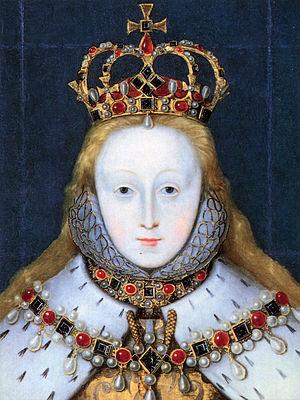
Détail d'un tableau montrant la reine Élisabeth Ire d'Angleterre dans sa robe de couronnement, à motifs de roses de Tudor et ourlée d'hermine. Ses cheveux sont libres sur ses épaules, comme de tradition pour le couronnement des reines, et peut être aussi comme symbole de virginité. La peinture, d'un auteur inconnu, date de la première décennie du XVIIe siècle. C'est une copie d'un original lui aussi d'auteur inconnu, et perdu. This image is a JPEG version of the original PNG image at File: Elizabeth I in coronation robes detail.png. Generally, this JPEG version should be used when displaying the file from Commons, in order to reduce the file size of thumbnail images. However, any edits to the image should be based on the original PNG version in order to prevent generation loss, and both versions should be updated. Do not make edits based on this version.